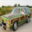
Label: automobile